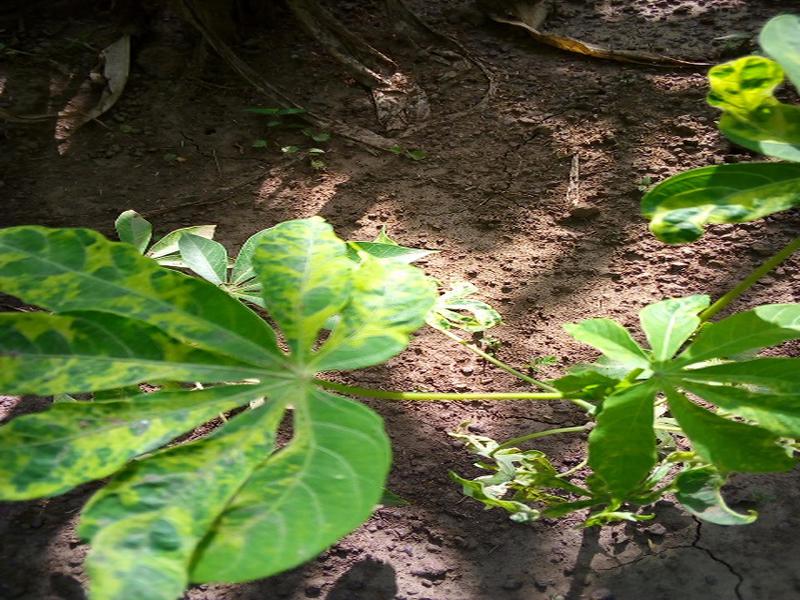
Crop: cassava
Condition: mosaic_disease